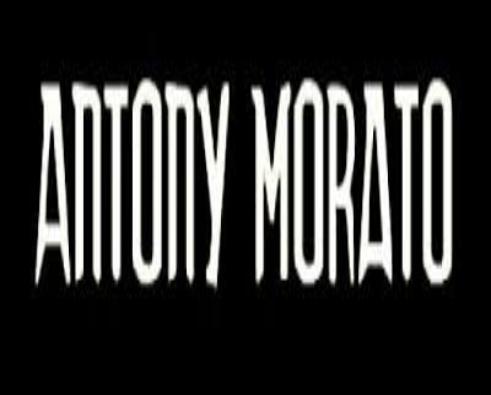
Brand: Antony Morato
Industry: Clothes